Media in Manchester

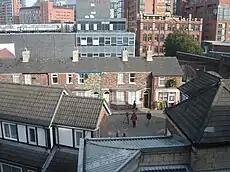
Exterior scenes of Coronation Street were originally filmed in at the Granada Studios in Manchester City Centre.

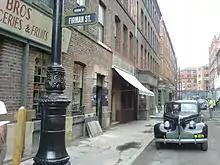
Filming "" in Manchester, 2010.

Dickenson Road Studios, the former home of Mancunian Films in a converted Methodist Church in Rusholme, was bought by the BBC in 1954 to become its first regional TV production studio. The facilities at Studio A, recalled Olive Shapley, a BBC television producer from 1959, consisted ofone studio and very cramped make up and other production facilities, with a canteen and a few poky little dressing rooms. We coped well enough, though I do remember apologising sometimes to guests who clearly found the place not quite up to their expectations of the BBC.